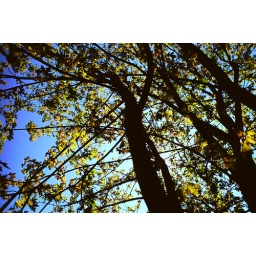
a tree in the sky